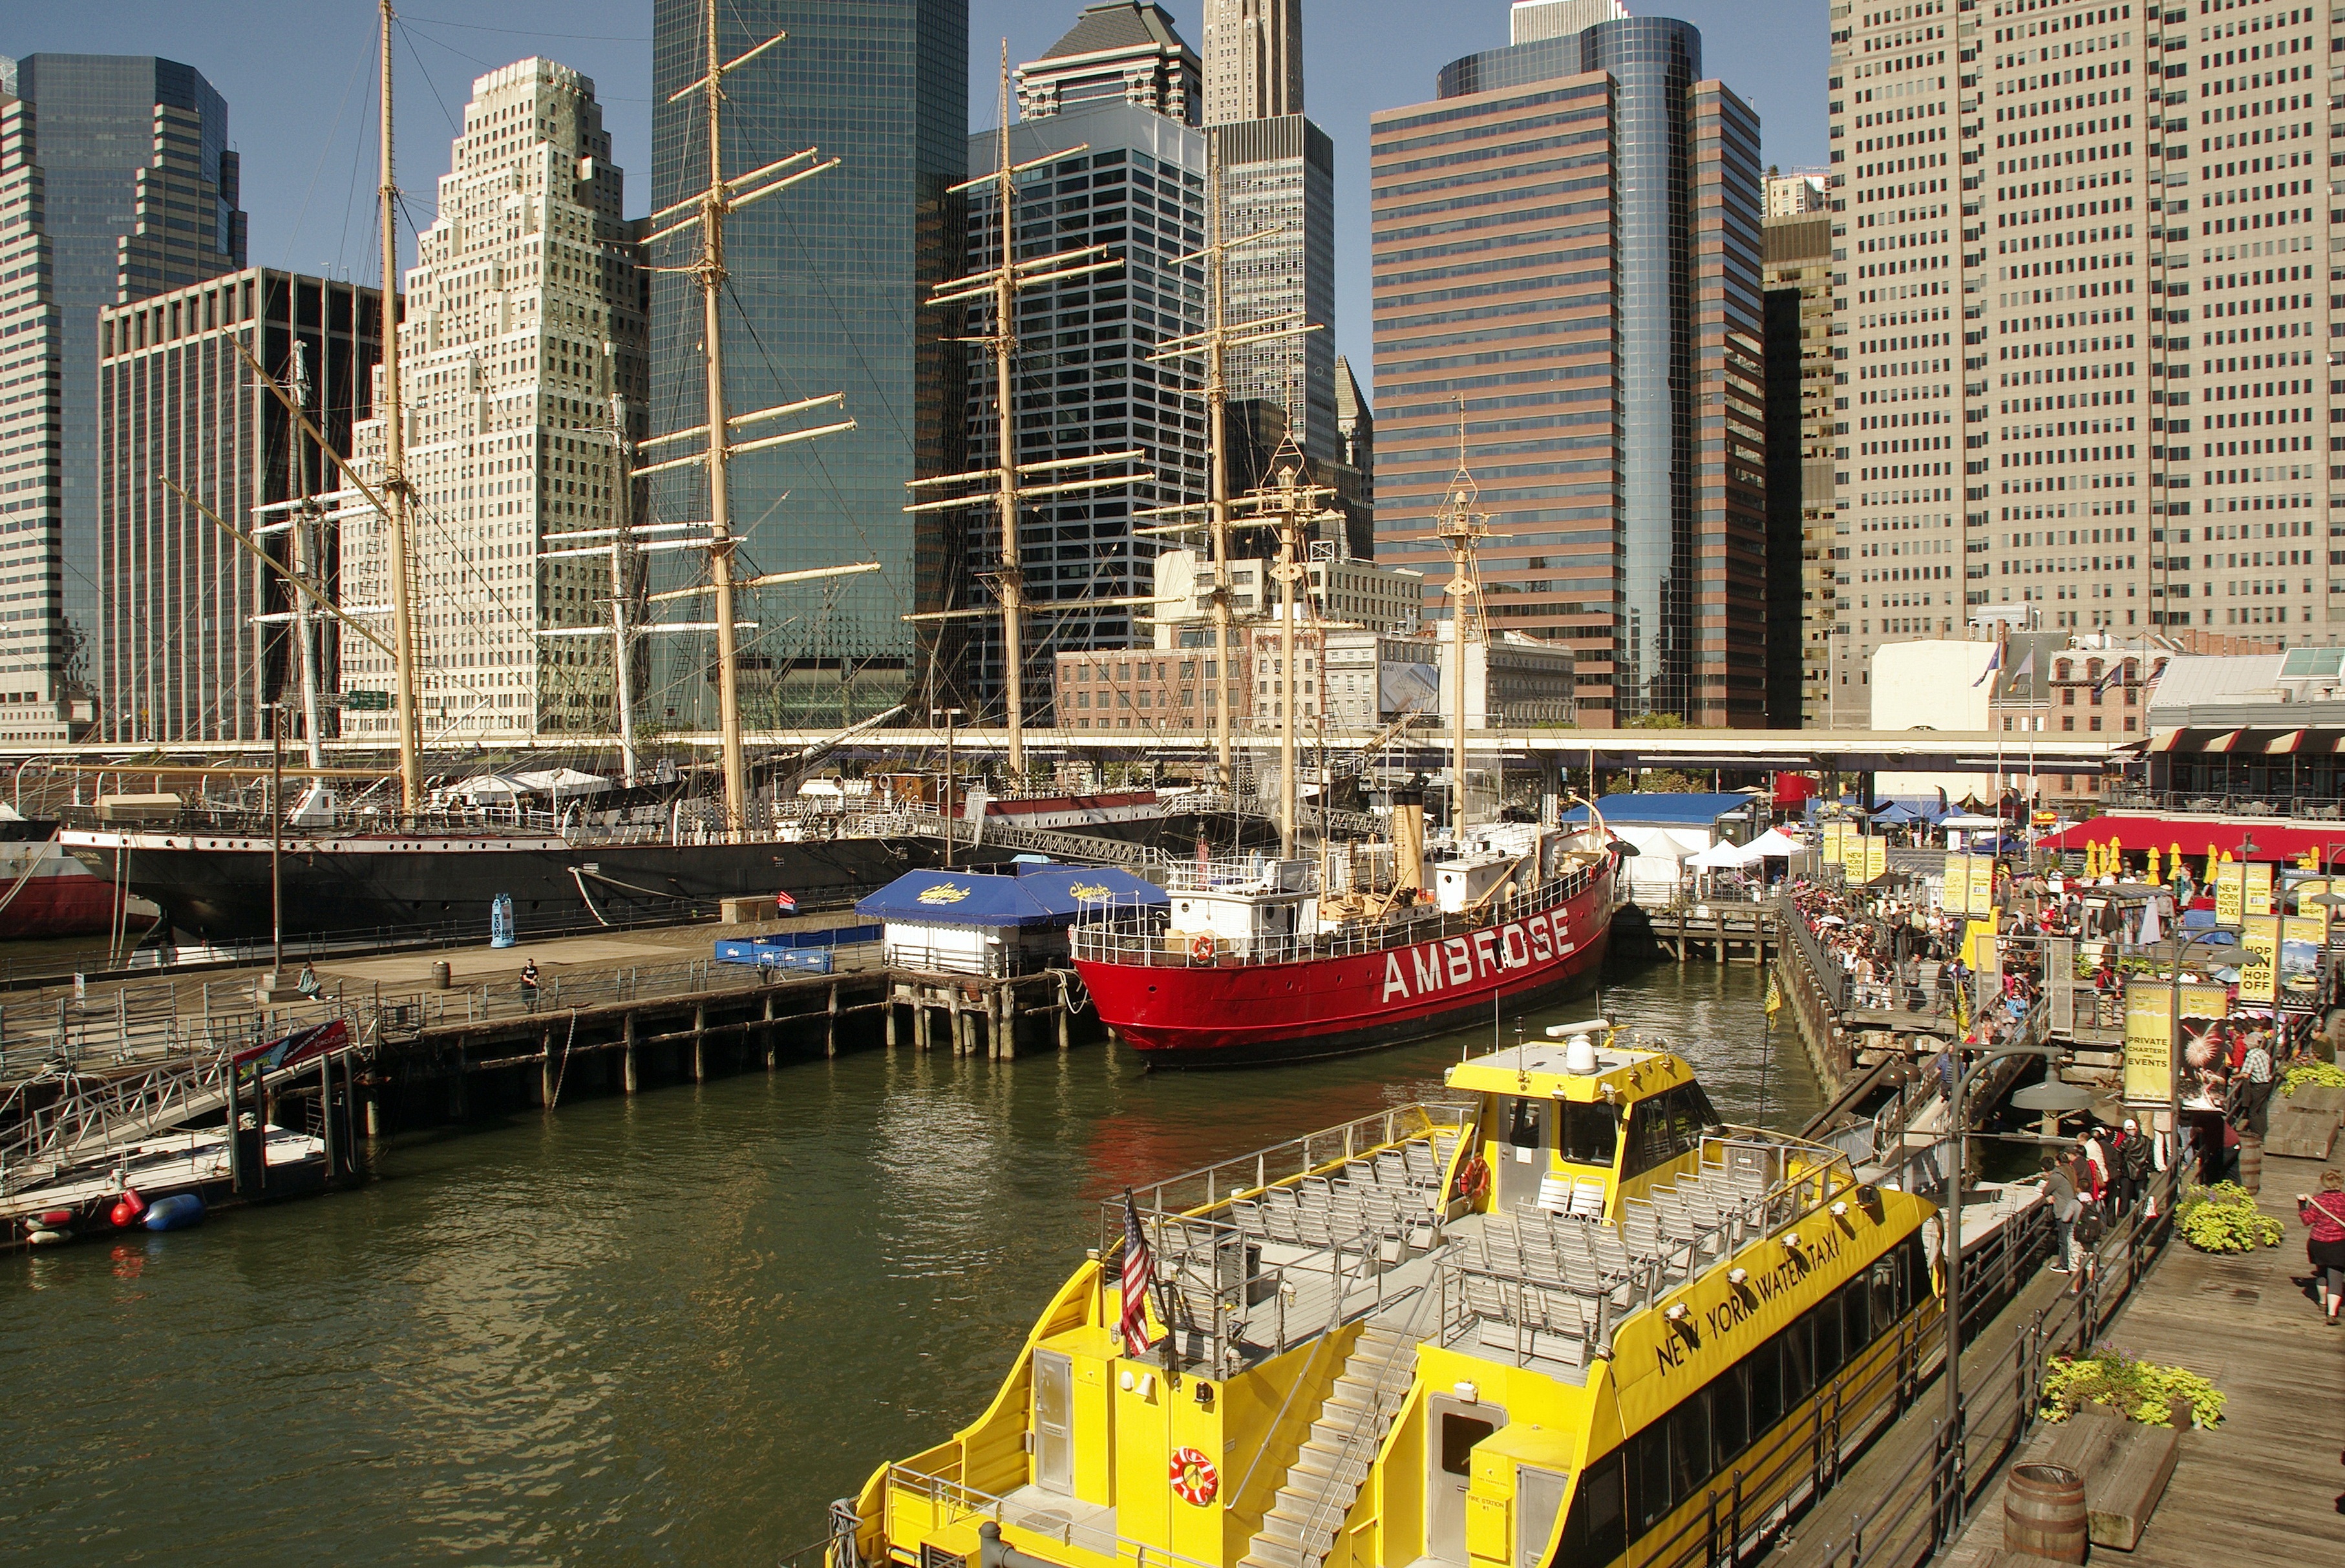
dock, boat, new york, pier, canal, cityscape, transport, vehicle, usa, harbor, port, waterway, infrastructure, watercraft, sailboats, low manhattan, pier 19